Ralf Lau

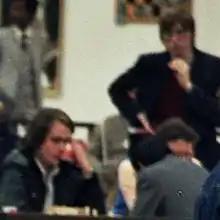
Ralf Lau, Hans-Joachim Hecht und Stefan Kindermann,1984 bei der Schacholympiade in Thessaloniki

In the 1980s, he began a professional career and had many successes: in 1982 he became international champion, in 1986 appointed him the World Chess Federation at the Congress in Dubai for Grand Master.